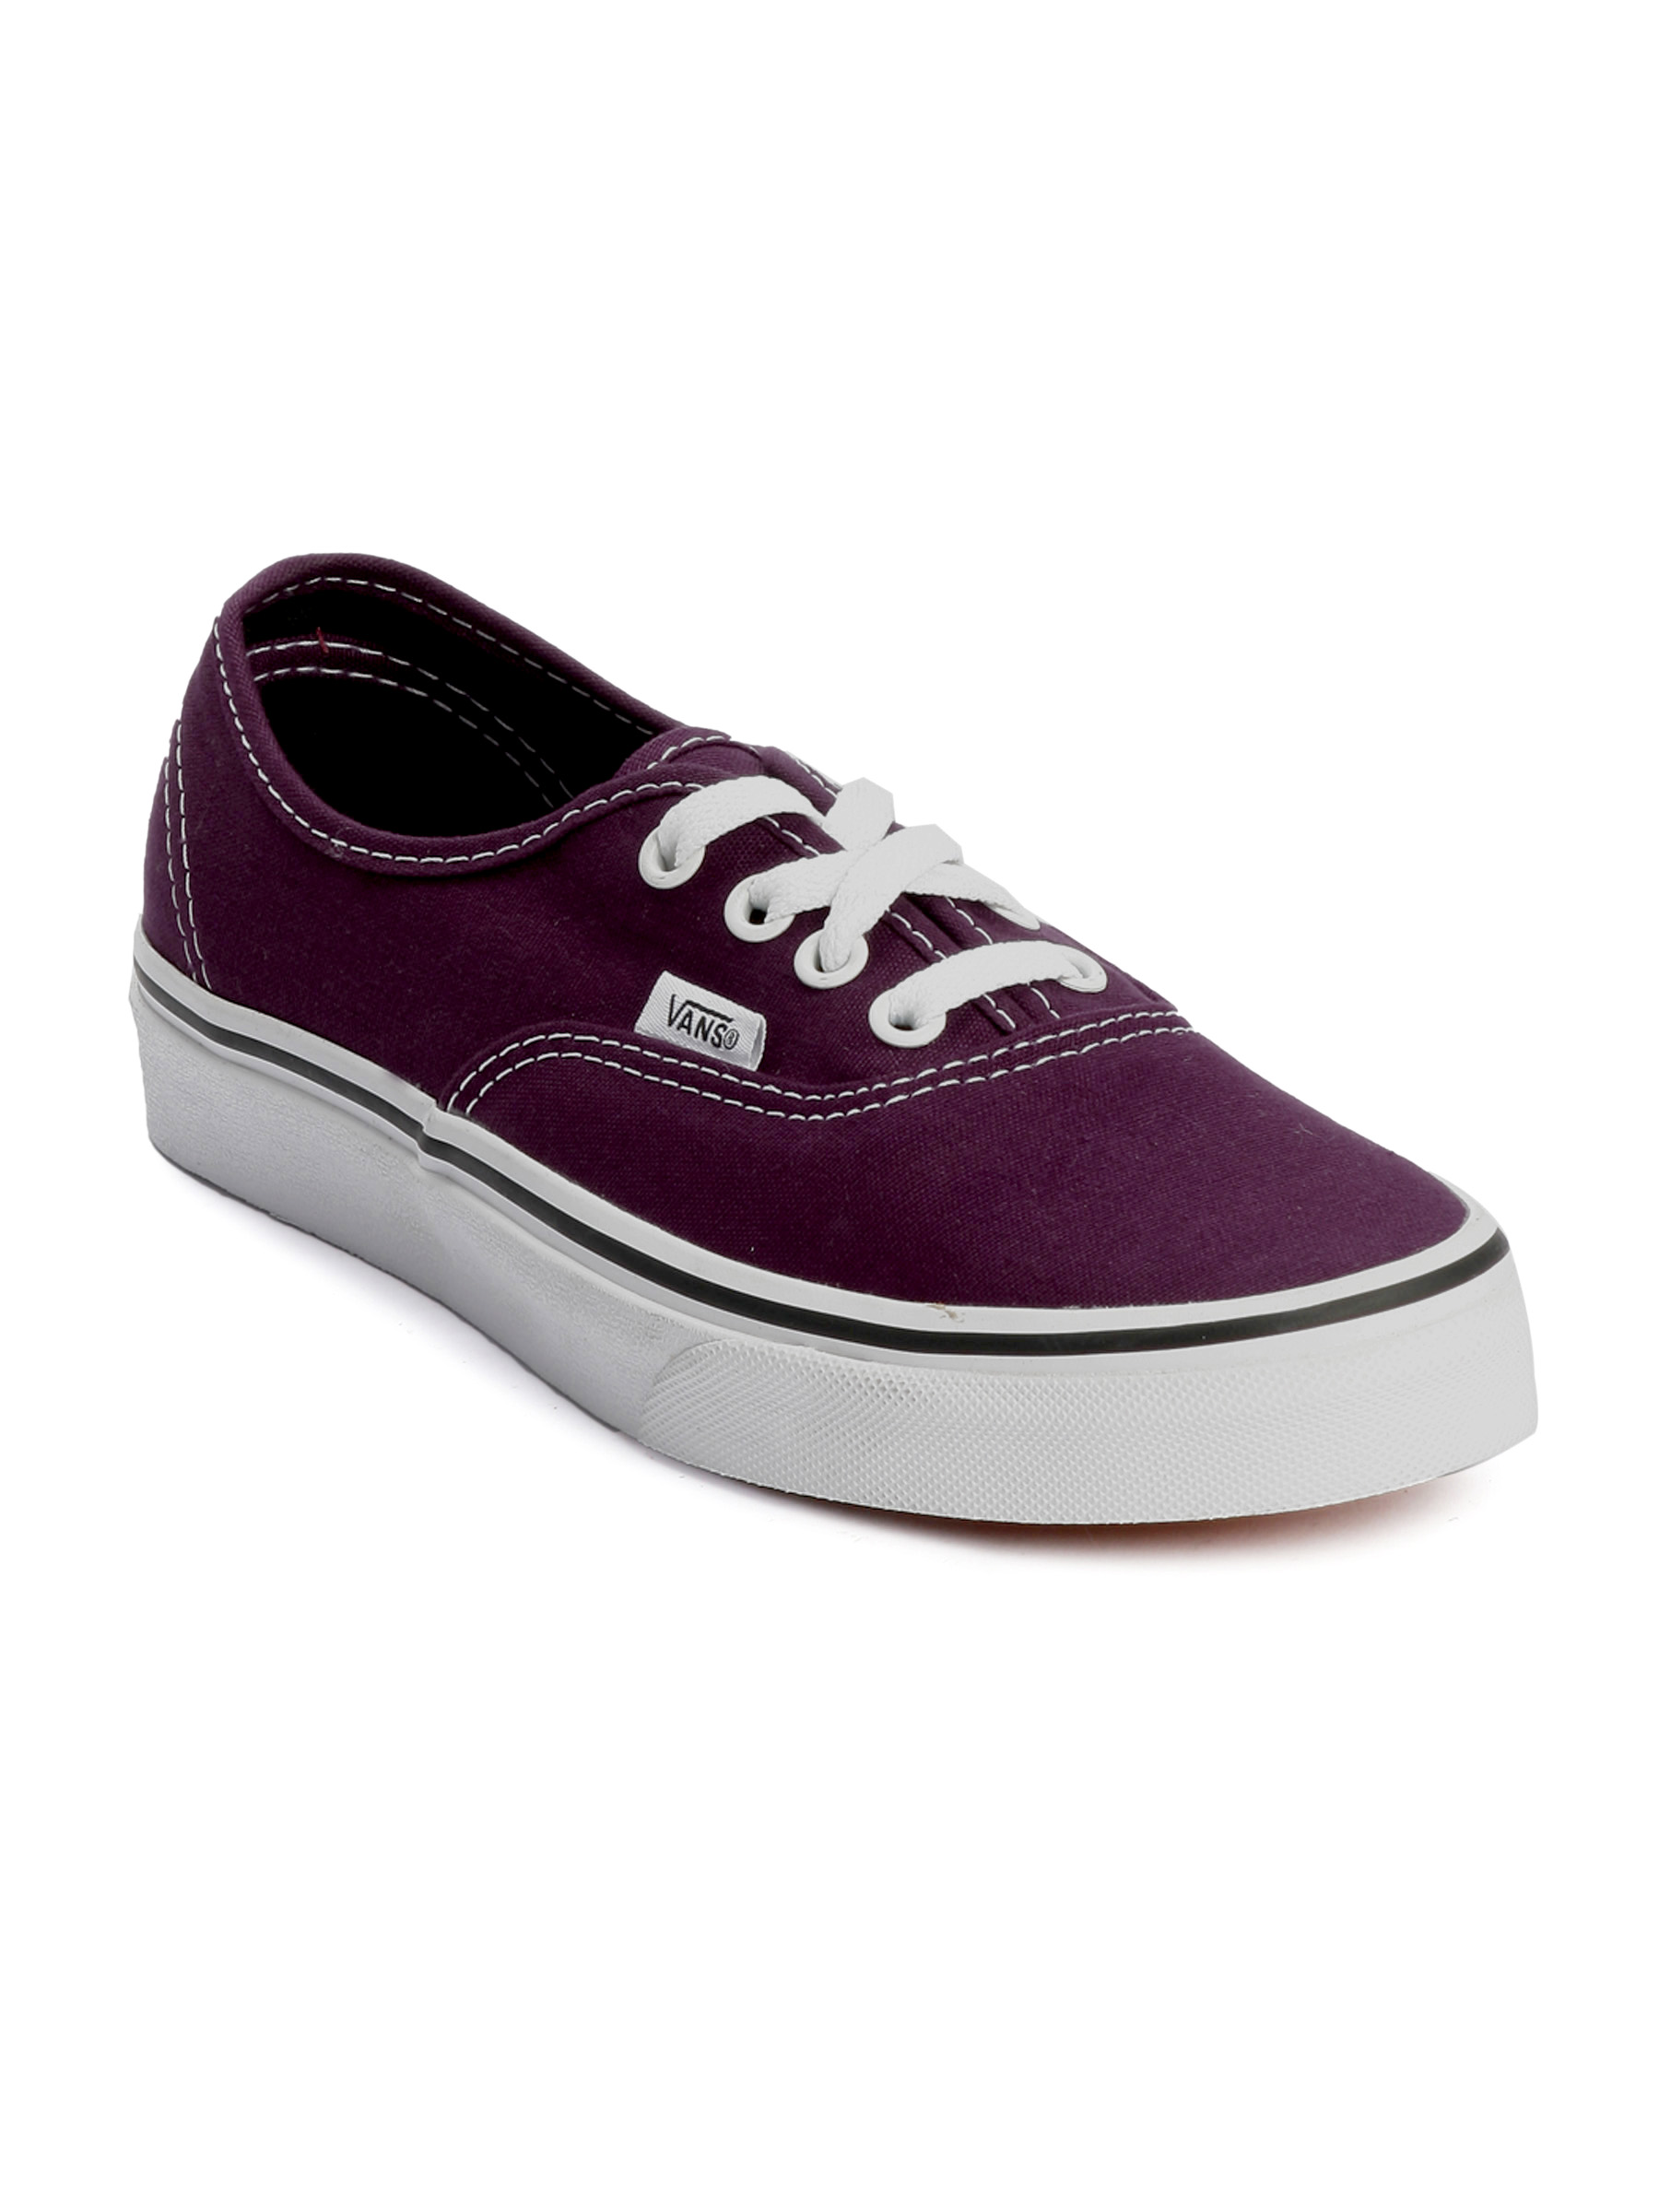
Vans unisex Authentic Purple Casual Shoes
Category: Footwear / Shoes / Casual Shoes
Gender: Unisex
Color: Purple
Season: Fall 2011
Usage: Casual